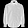
Label: Shirt